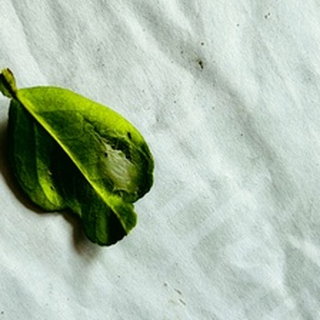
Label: lemon_spider_mites